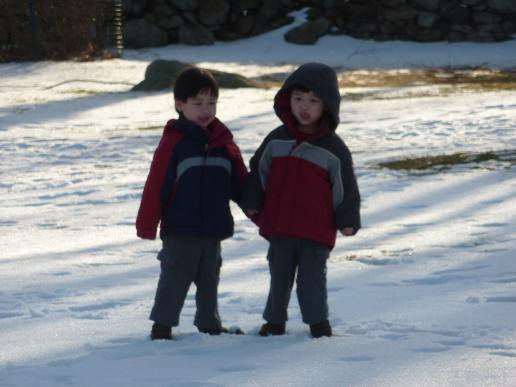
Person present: Yes